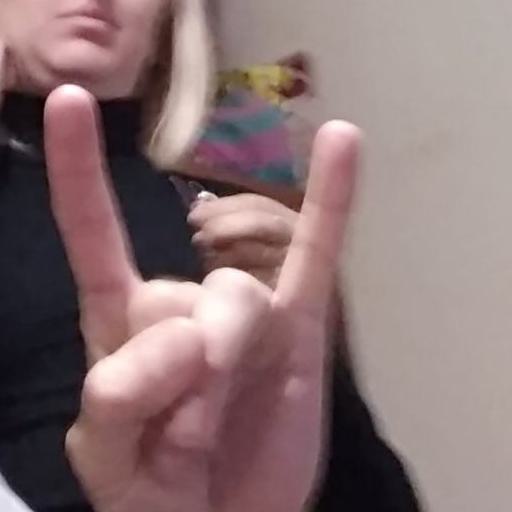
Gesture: rock